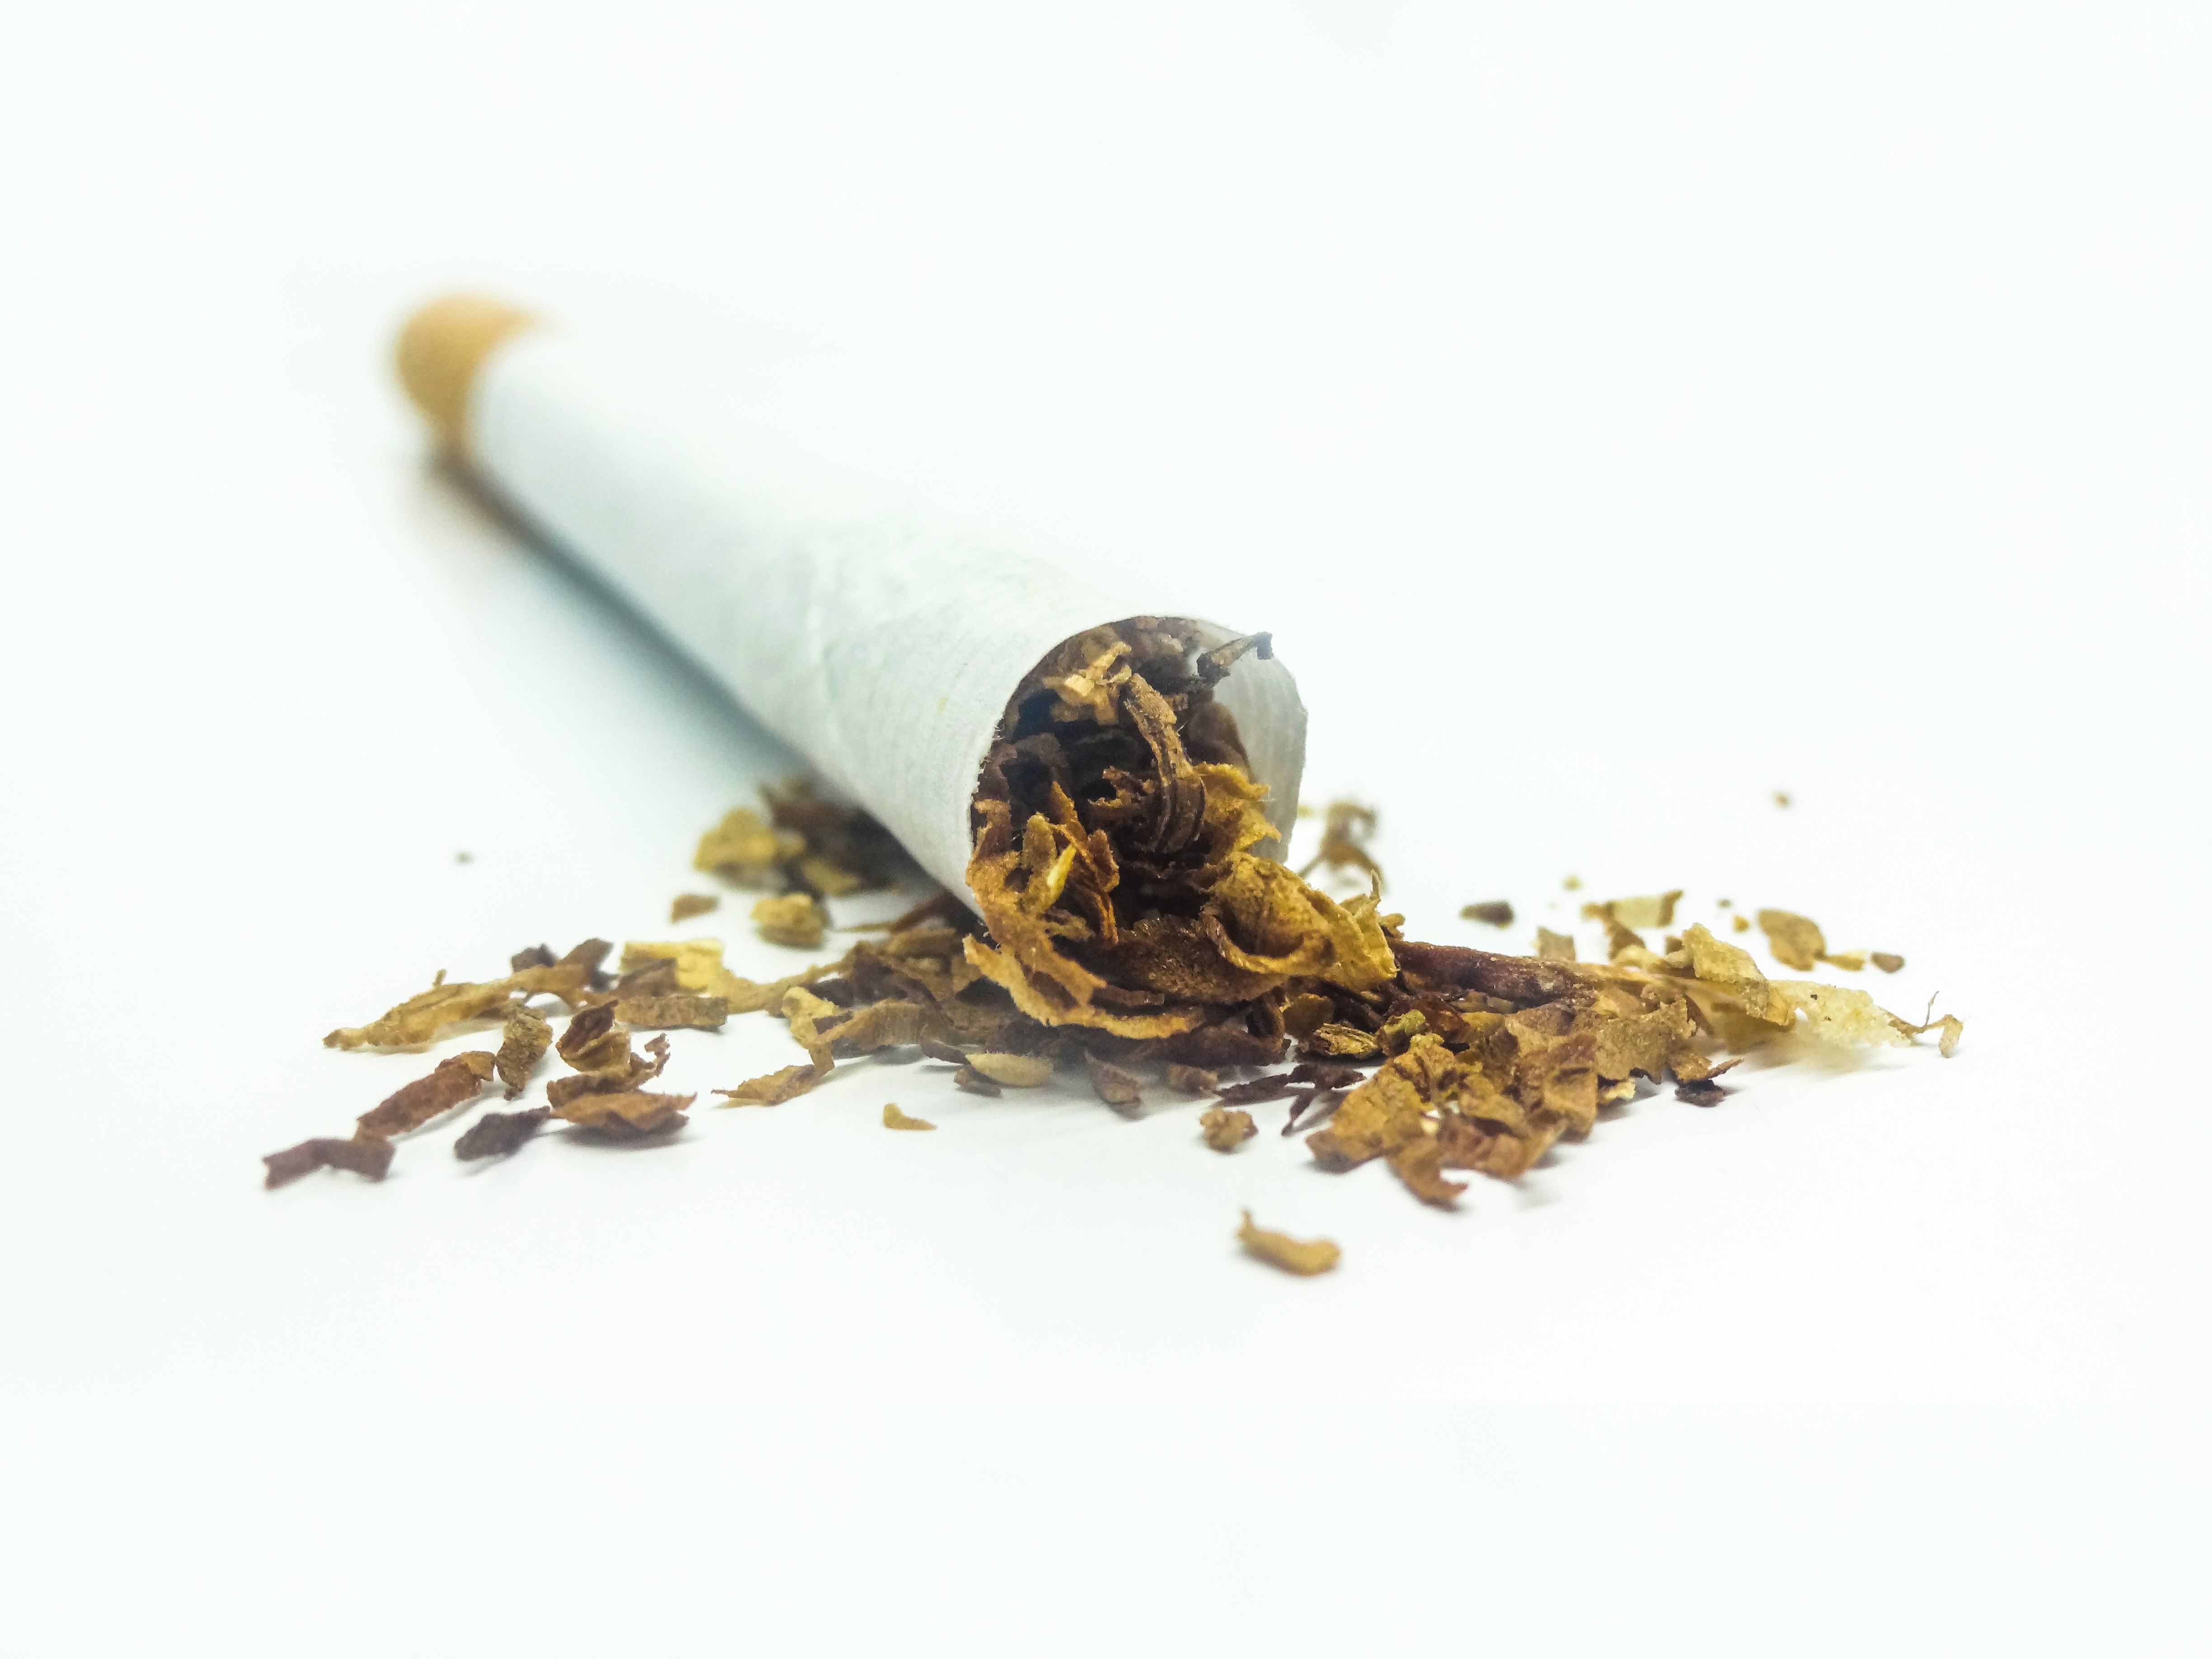
plant, white, herb, produce, crop, drink, cigarette, tobacco, smoked, flavor, white background